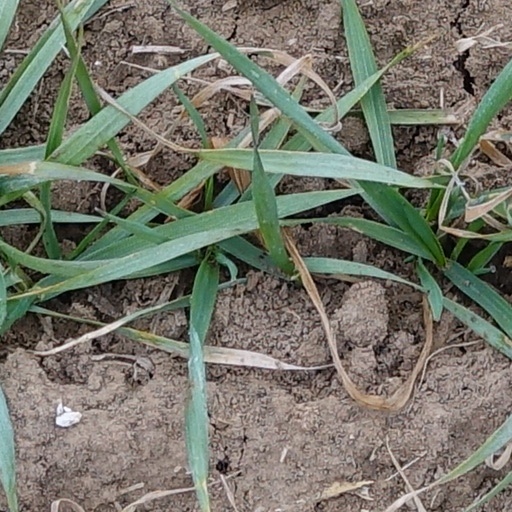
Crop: wheat